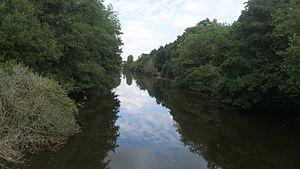
Vue du Ninian à partir du pont au lieu-dit La Chatouillette, sur la commune de Guillac.
Le Ninian est une rivière de Bretagne, affluent de l'Oust.